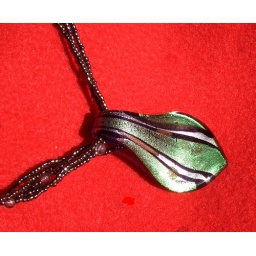
charm made of glass art come with beaded chains -comes in the original box -$9